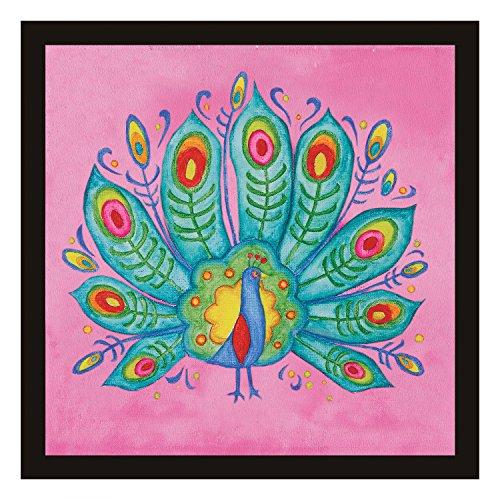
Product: Faber-Castell - Paint By Number Peacock Art Kit - Premium Kids Crafts
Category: Toys & Games | Arts & Crafts | Craft Kits | Paint-By-Number Kits
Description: WATERCOLOR ART: The paint is in the pencils Use premium quality Faber-Castell Watercolor EcoPencils to bring your peacock to life in vibrant color.
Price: $12.38
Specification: ProductDimensions:10.8x1x11.8inches|ItemWeight:10.4ounces|ShippingWeight:12ounces(Viewshippingratesandpolicies)|DomesticShipping:ItemcanbeshippedwithinU.S.|InternationalShipping:Thisitemisnoteligibleforinternationalshipping.LearnMore|ASIN:B003WFQD56|Itemmodelnumber:FC14556|Manufacturerrecommendedage:8-12years